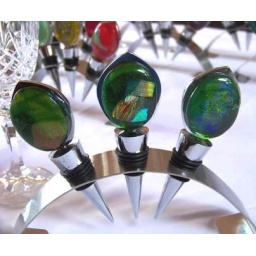
Beautiful glass feature on a set of three wine bottle stoppers that stand in a stainless steel stand.